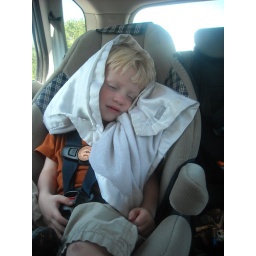
sleepy boy riding in the car